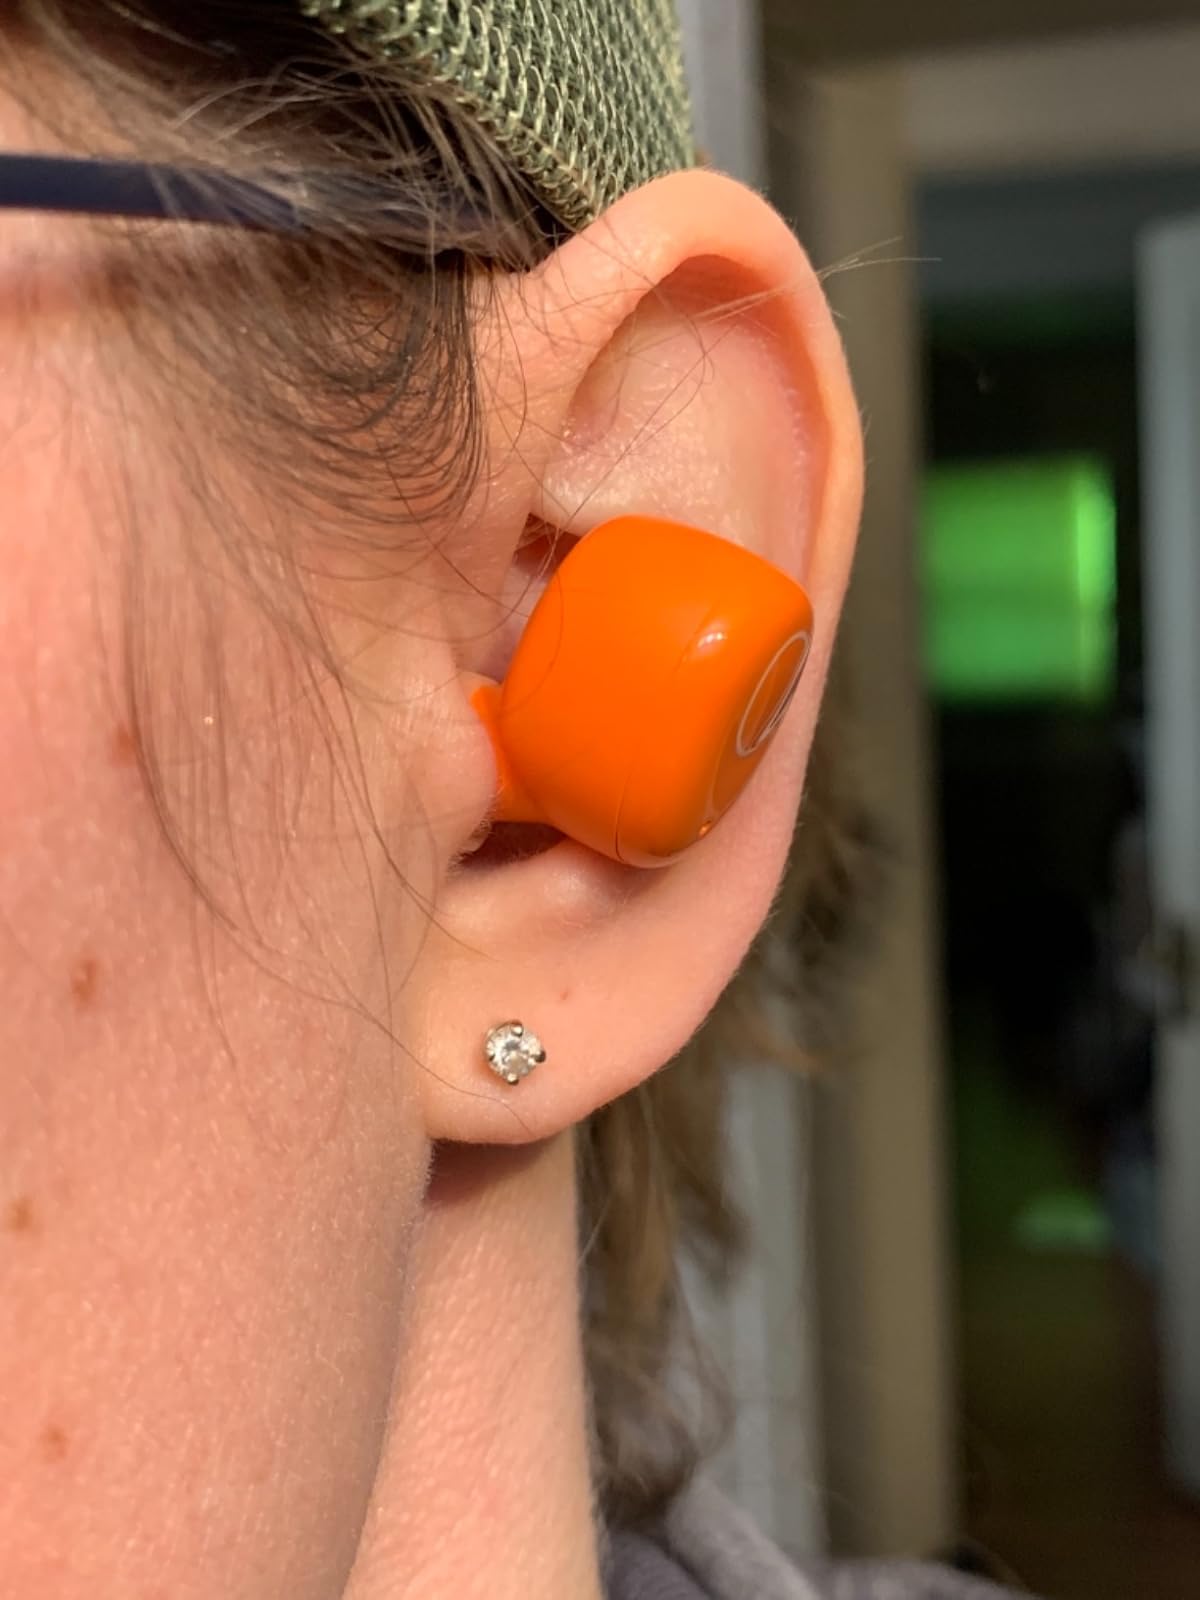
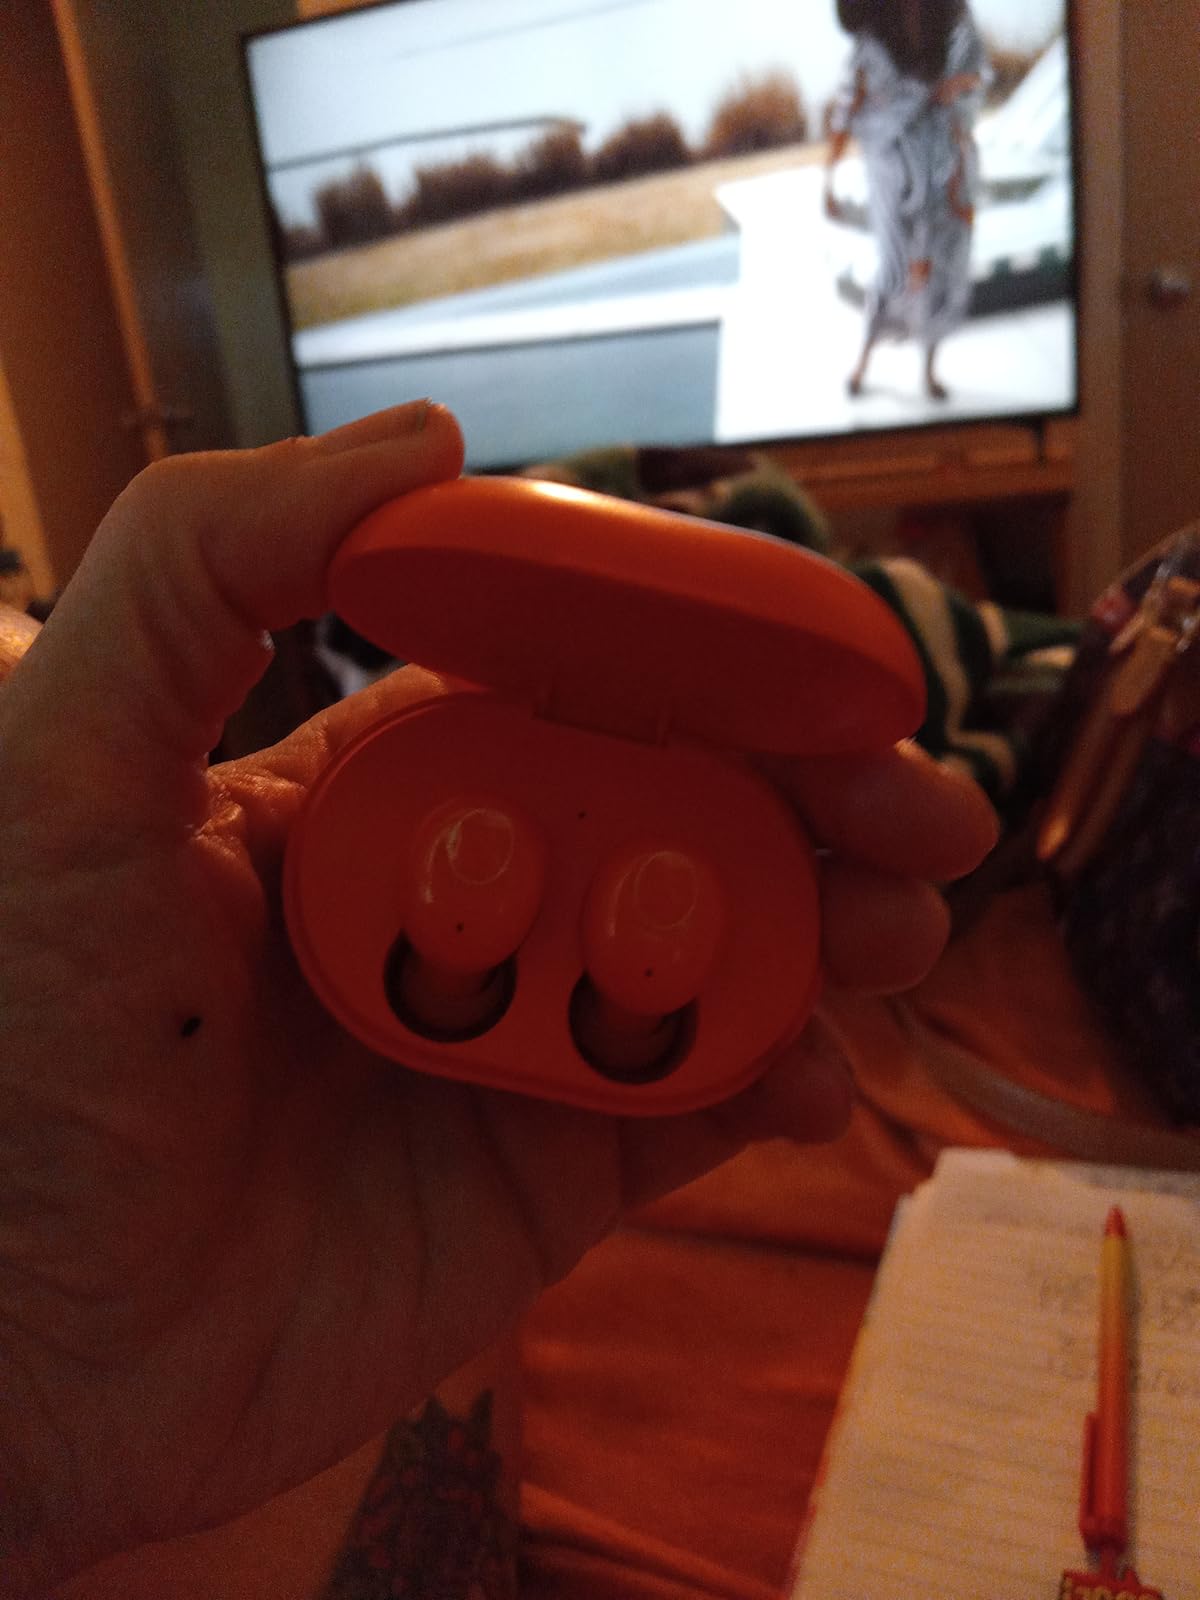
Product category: earbuds
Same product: yes